Constitution of West Virginia

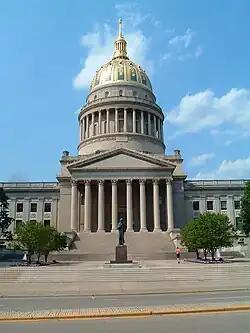
The West Virginia Legislature meets in the state capitol building in Charleston

Article VI concerns the state's legislature. The article comprises three main parts: sections 2-15 deal with the legislature's composition, sections 16-34 provide legislative rules, and sections 35-54 set out the legislature's powers. Other provisions include a procedure for adding additional territory to the state (section 11). This section initially appeared in the 1863 Constitution. While never invoked under the 1872 Constitution, the legislature did utilize this provision in 1863 to add Berkeley and Jefferson Counties to the state following their ratification of the 1863 Constitution in November 1863 after the remainder of the state had done so in March of that year. (West Virginia officially became a state in June 1863). Amendments to this article permitted the creation of the state lottery (section 36), granted the legislature power over the state's forests (section 53), and provide for the continuity of government (section 54).